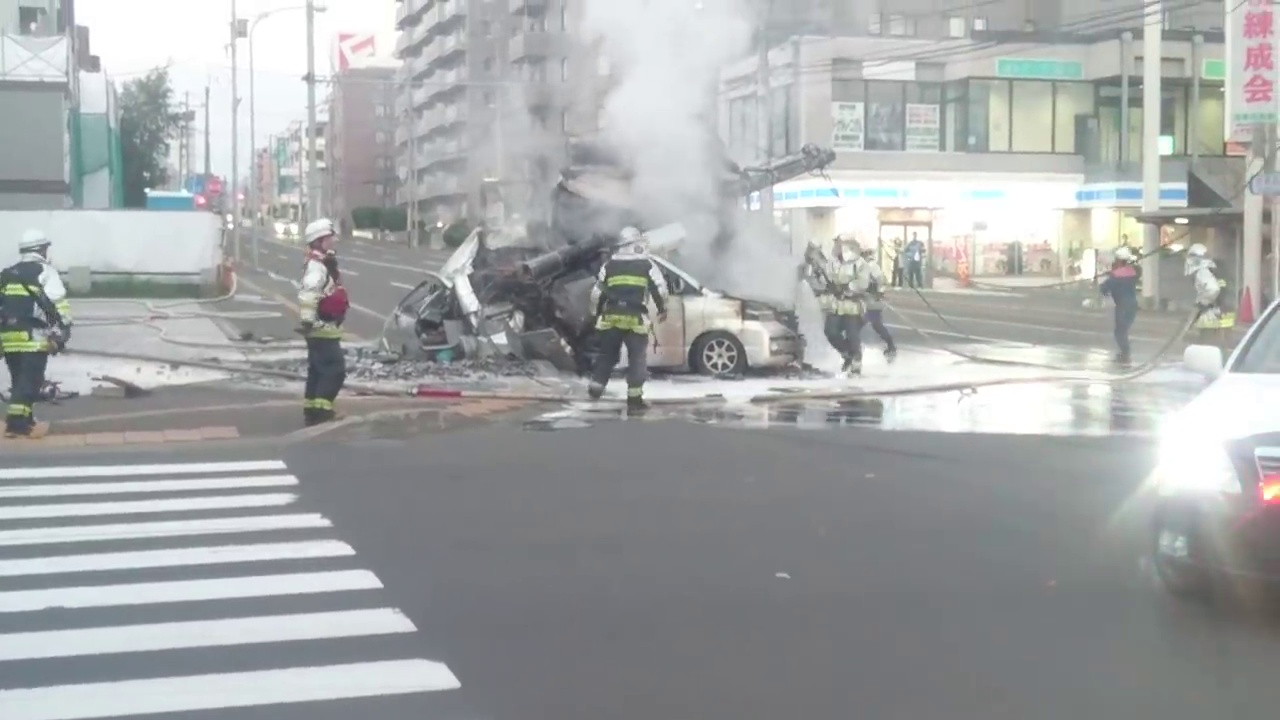
Fire: no
Smoke: yes